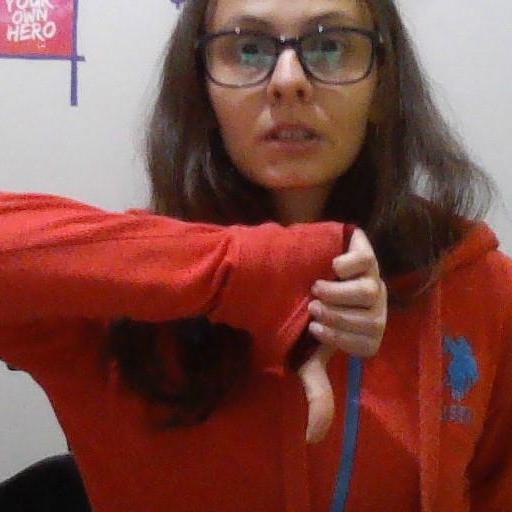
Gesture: dislike